Jonathan Isaac

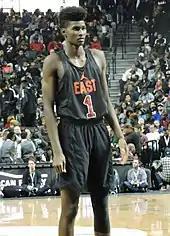
Isaac at the 2016 Jordan Brand Classic

Isaac first attended Barron Collier High School in Naples, Florida during his freshman and sophomore years. In his junior and senior years, he attended the International School of Broward in Hollywood, Florida. However, as a result of wanting to be reclassified as part of the high school class of 2016, Isaac also attended IMG Academy for what was considered to be a postgraduate year in 2016. As a senior in 2016, he averaged 17.6 points per game and 10.0 rebounds per game while leading IMG Academy to a 21–10 overall record. In his high school career, he grew six inches from his freshman year to his senior year, going from a combo guard of sorts to the combo forward he is today. Isaac was selected to play in the 2016 Jordan Brand Classic and Nike Hoop Summit All-Star games. Isaac was rated as a five-star recruit and ranked as the No.12 overall recruit and No.4 Small forward in the 2016 high school class. On July 5, 2015, Isaac confirmed that he was going to commit to Florida State after his senior year of high school ended.